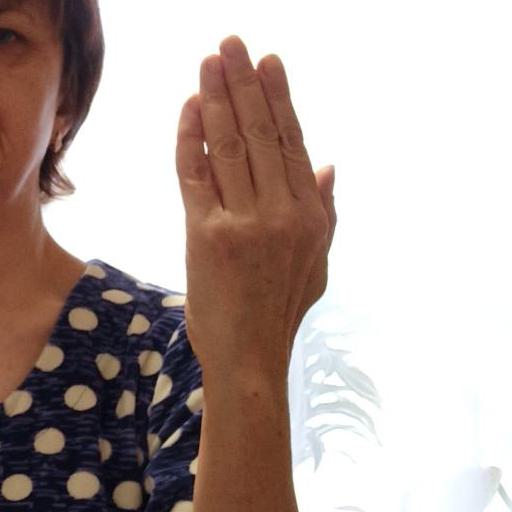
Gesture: stop_inverted